Necrid

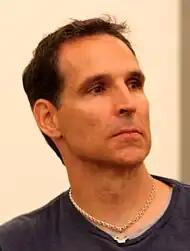
Much criticism about Necrid revolved around McFarlane's involvement in his creation

Critical response to Necrid varied. A staff writer for "GameNOW" magazine called the visual design "silly" and compared the character to an "old-school "He-Man" character", but added that Necrid's gameplay was decent. Another magazine, "GMR", described him "the game's crudfest character" and "a prime example of why Japanese developers should steer far away from Western 'designers' [...] his design is taken straight from the pages of Bad American Comic Book Design 101". "IGN"s Kaiser Hwang called Necrid a "disappointment" and questioned the character's design in comparison to others in the series; he also felt Necrid was "filler" rather than a complete character. "GameSpot" made similar comments in their review of the game, as did "GameSpy". "IGN"s Xbox article editor described the character's inclusion as an unnecessary marketing ploy and would have preferred new characters made without McFarlane's involvement; the editor also wrote that Necrid did not "vibe" with the rest of the game. "1UP.com"s podcast "Retronauts" criticized the design and stated that the character's name was used as a synonym for "shitty". They further added that McFarlane had "tainted" the game with Necrid's inclusion, with host Jeremy Parish stating "I could close my eyes and draw a better character". In a retrospective of the series, "Joystiq" used him as an example of the series succumbing to "commercial gimmicks", citing his design as reviled and that Necrid was either too strong or too weak a character to play as, depending on who one asked. "Eurogamer", when reviewing the 2013 HD remaster of "Soulcalibur II", stated that in terms of in-game balance Necrid was the only character "in need of a tune-up", further adding "unless you really want to play as this emaciated Hulk with a chest-plate, it's easy just to forget that he's there". In 2020, Paul Disalvo of "Game Rant" described Necrid as one of the worst character designs in fighting games, stating that while McFarlane's involvement had potential, the results were "far from stellar" and "To say that Necrid is out of place in Soul Calibur's roster of samurai and knights would be an enormous understatement."